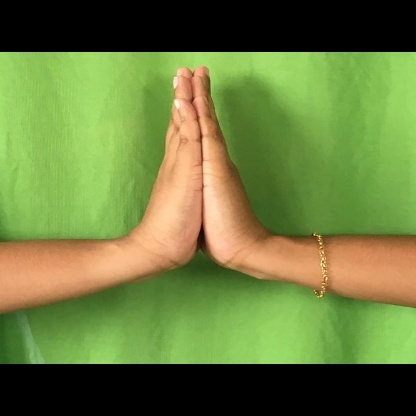
Mudra: Anjali